2012–13 Wolverhampton Wanderers F.C. season

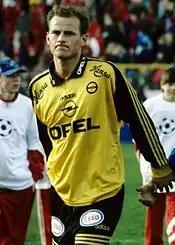
Former Norwegian international Ståle Solbakken began the season as Wolves' new manager.

Having been relegated from the Premier League after three seasons, the club sought to put a new playing style in place under new manager Ståle Solbakken who officially became the permanent replacement for Mick McCarthy on 1 July. In contrast to McCarthy's preference for British and Irish players, the Norwegian used the foreign market for all of his summer signings, with Bakary Sako, Razak Boukari, Björn Sigurðarson and Georg Margreitter signing permanent deals as well as the loan captures of Tongo Doumbia and Sławomir Peszko. Despite these incomings, the transfer window saw the sale of several key players with leading goalscorer Steven Fletcher exiting for a club record £14 million fee, and both Matt Jarvis and Michael Kightly also remaining in the Premier League with new clubs.